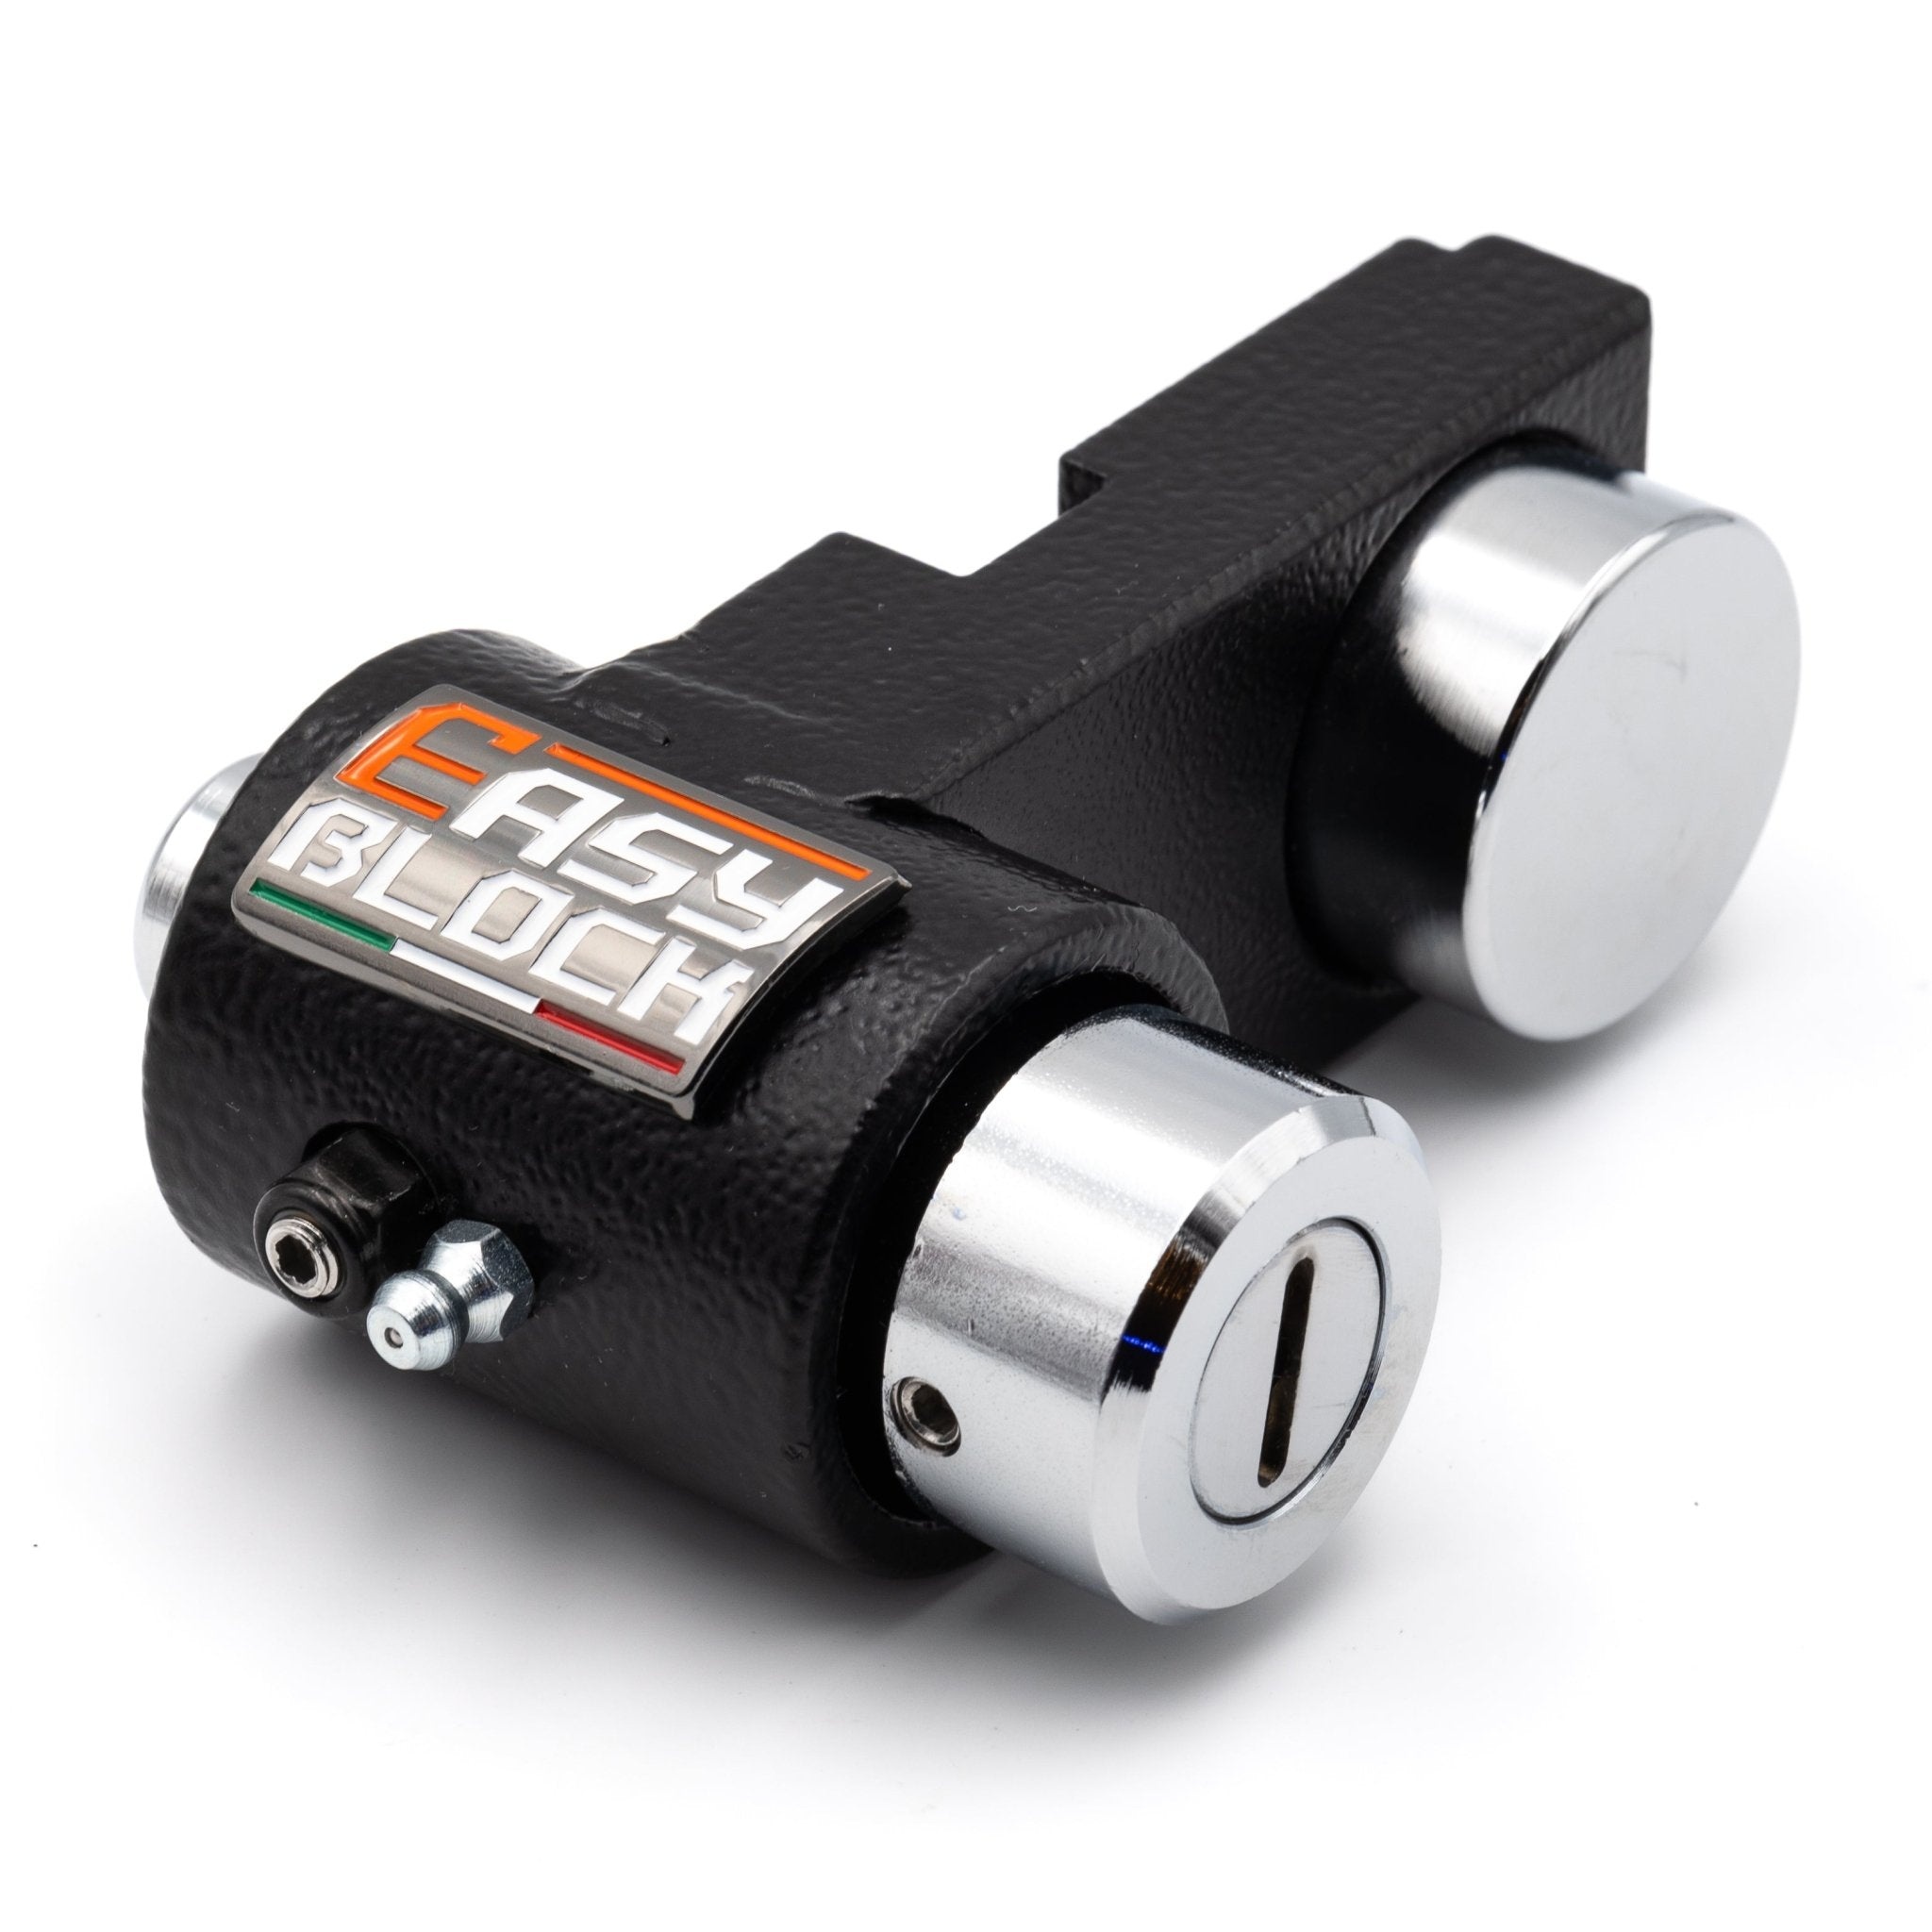
BRIVIDO 300R
Secure your Voge Brivido 300R with our integrated anti-theft lock. Quick activation immobilizes the rear wheel for maximum protection and theft deterrence.
Brand: EasyBlock
Category: Vehicles & Parts > Vehicle Parts & Accessories > Vehicle Safety & Security > Vehicle Alarms & Locks > Motorcycle Alarms & Locks